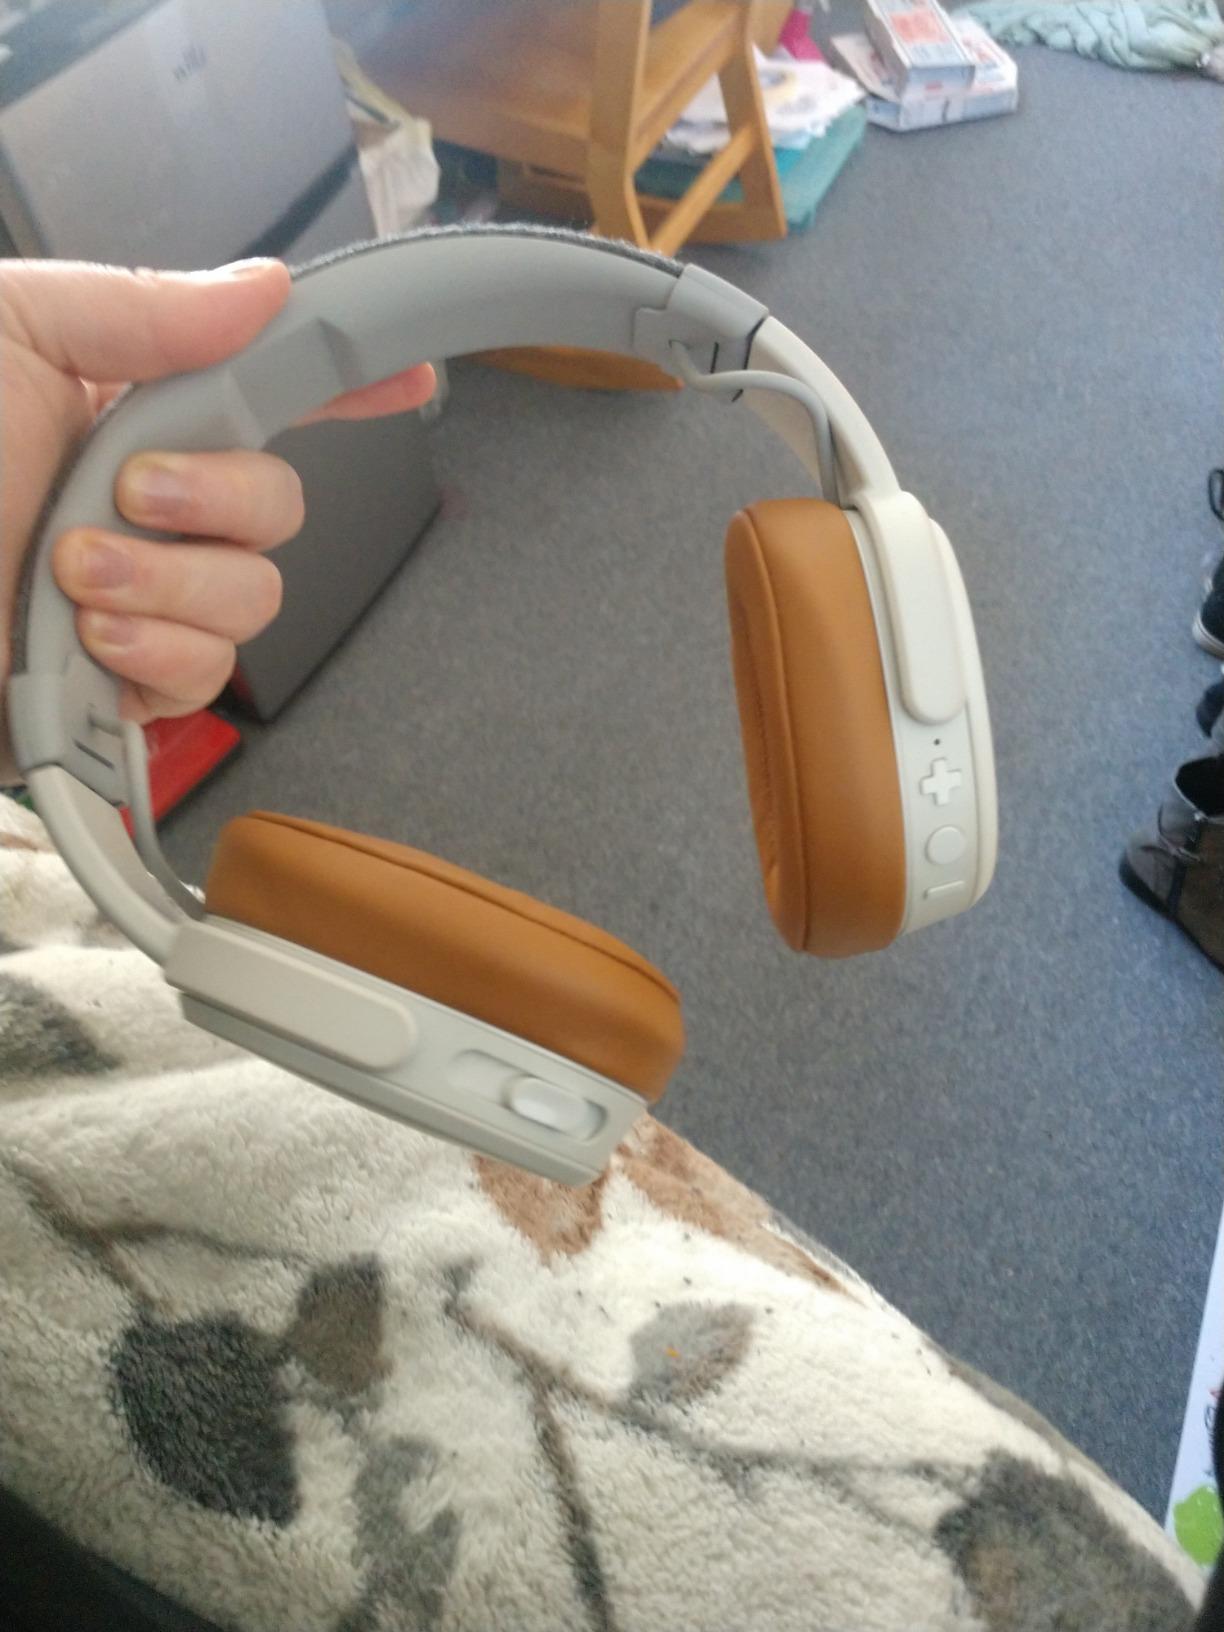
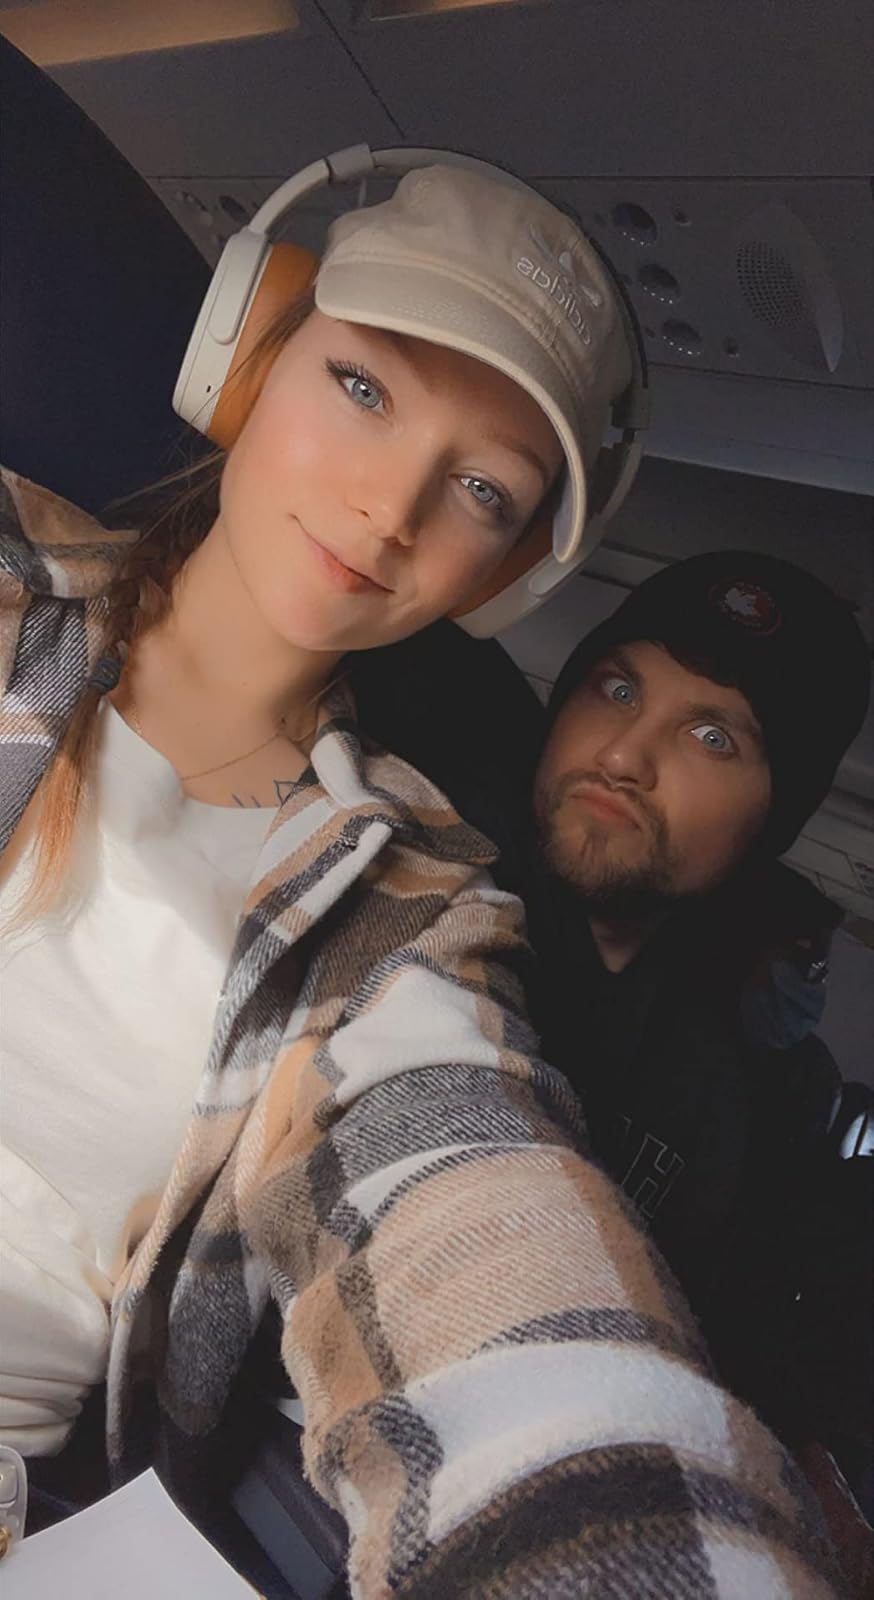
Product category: headphones
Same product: yes